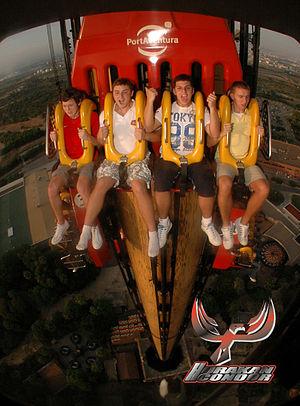
Hurakan Condor est une attraction à sensations fortes de type chute libre construite par l'entreprise Intamin AG. Elle se situe dans la zone « México » du parc d'attractions espagnol PortAventura Park. Elle a été inaugurée en 2005 à l'occasion du 10ème anniversaire du parc.
PortAventura Park est un parc à thèmes espagnol situé au sud-ouest de Barcelone sur les communes de Vila-seca et Salou, dans la province de Tarragone, sur la Costa Daurada. Il ouvre ses portes le 1ᵉʳ mai 1995. Il fait partie du complexe de loisirs PortAventura World.